Question: How is the sky?
Tambaya: Yaya sararin samaniya yake?
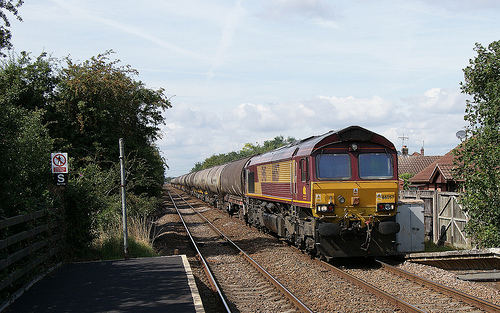
Answer: Pale, blue cloudy sky.
Amsa: Haske, shuɗin hadari.